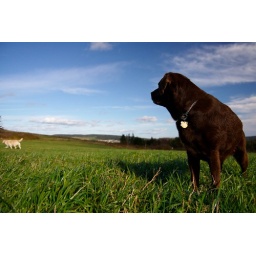
While sitting on the grass in a farmers field in the Goulds I took this photo.